Robert Thompson (New Zealand politician)

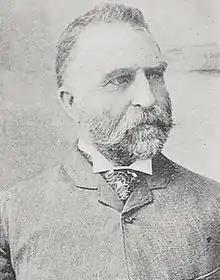

Robert Thompson (1840 – 21 April 1922) was a Member of Parliament for Marsden, in Northland, New Zealand.